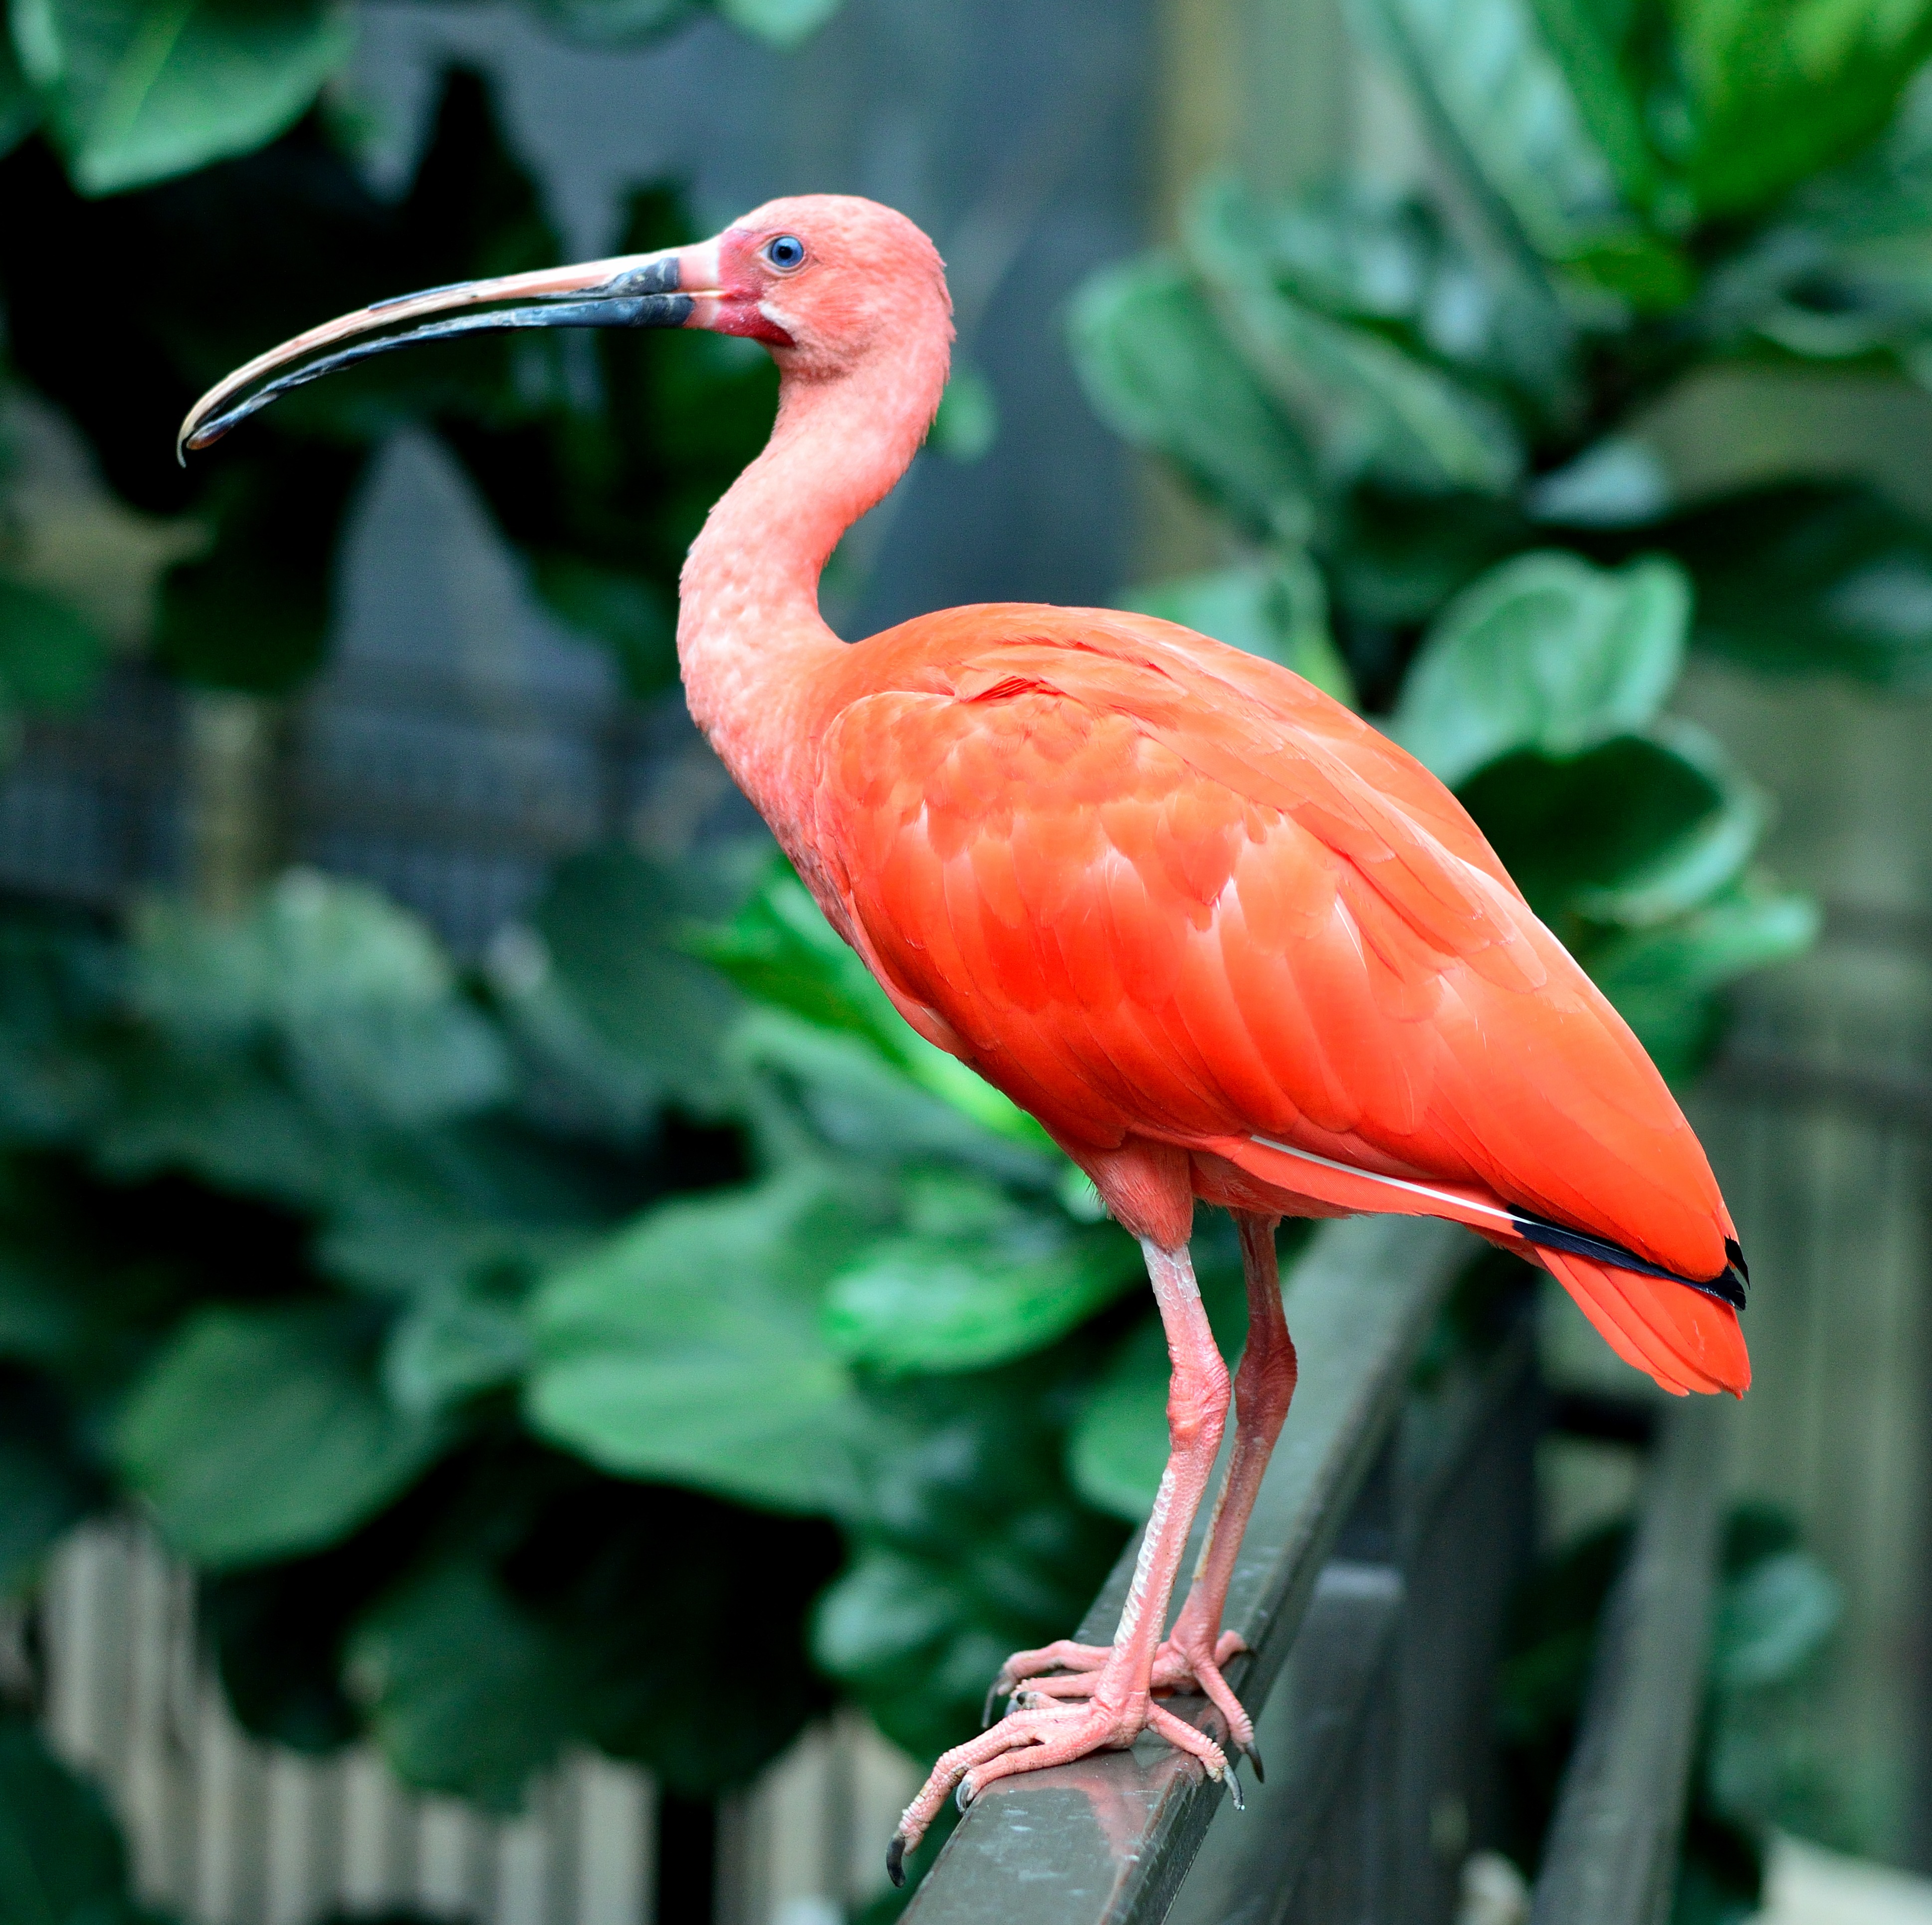
nature, bird, animal, red, beak, fauna, flamingo, vertebrate, ibis, water bird, scarlet ibis, animal photography